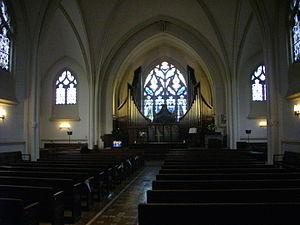
Temple de Reims (Marne, France). Intérieur